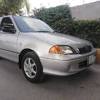
Vehicle type: Cars